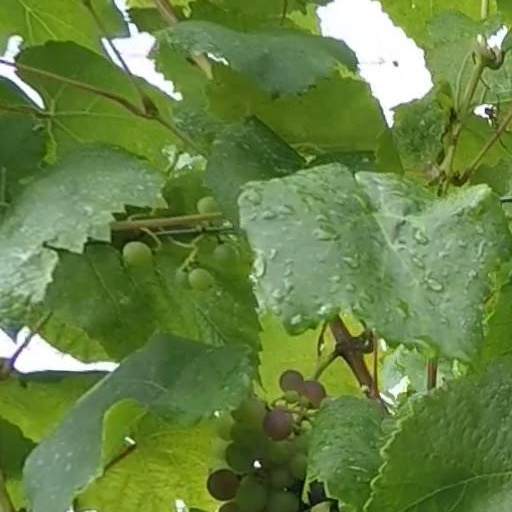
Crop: grape